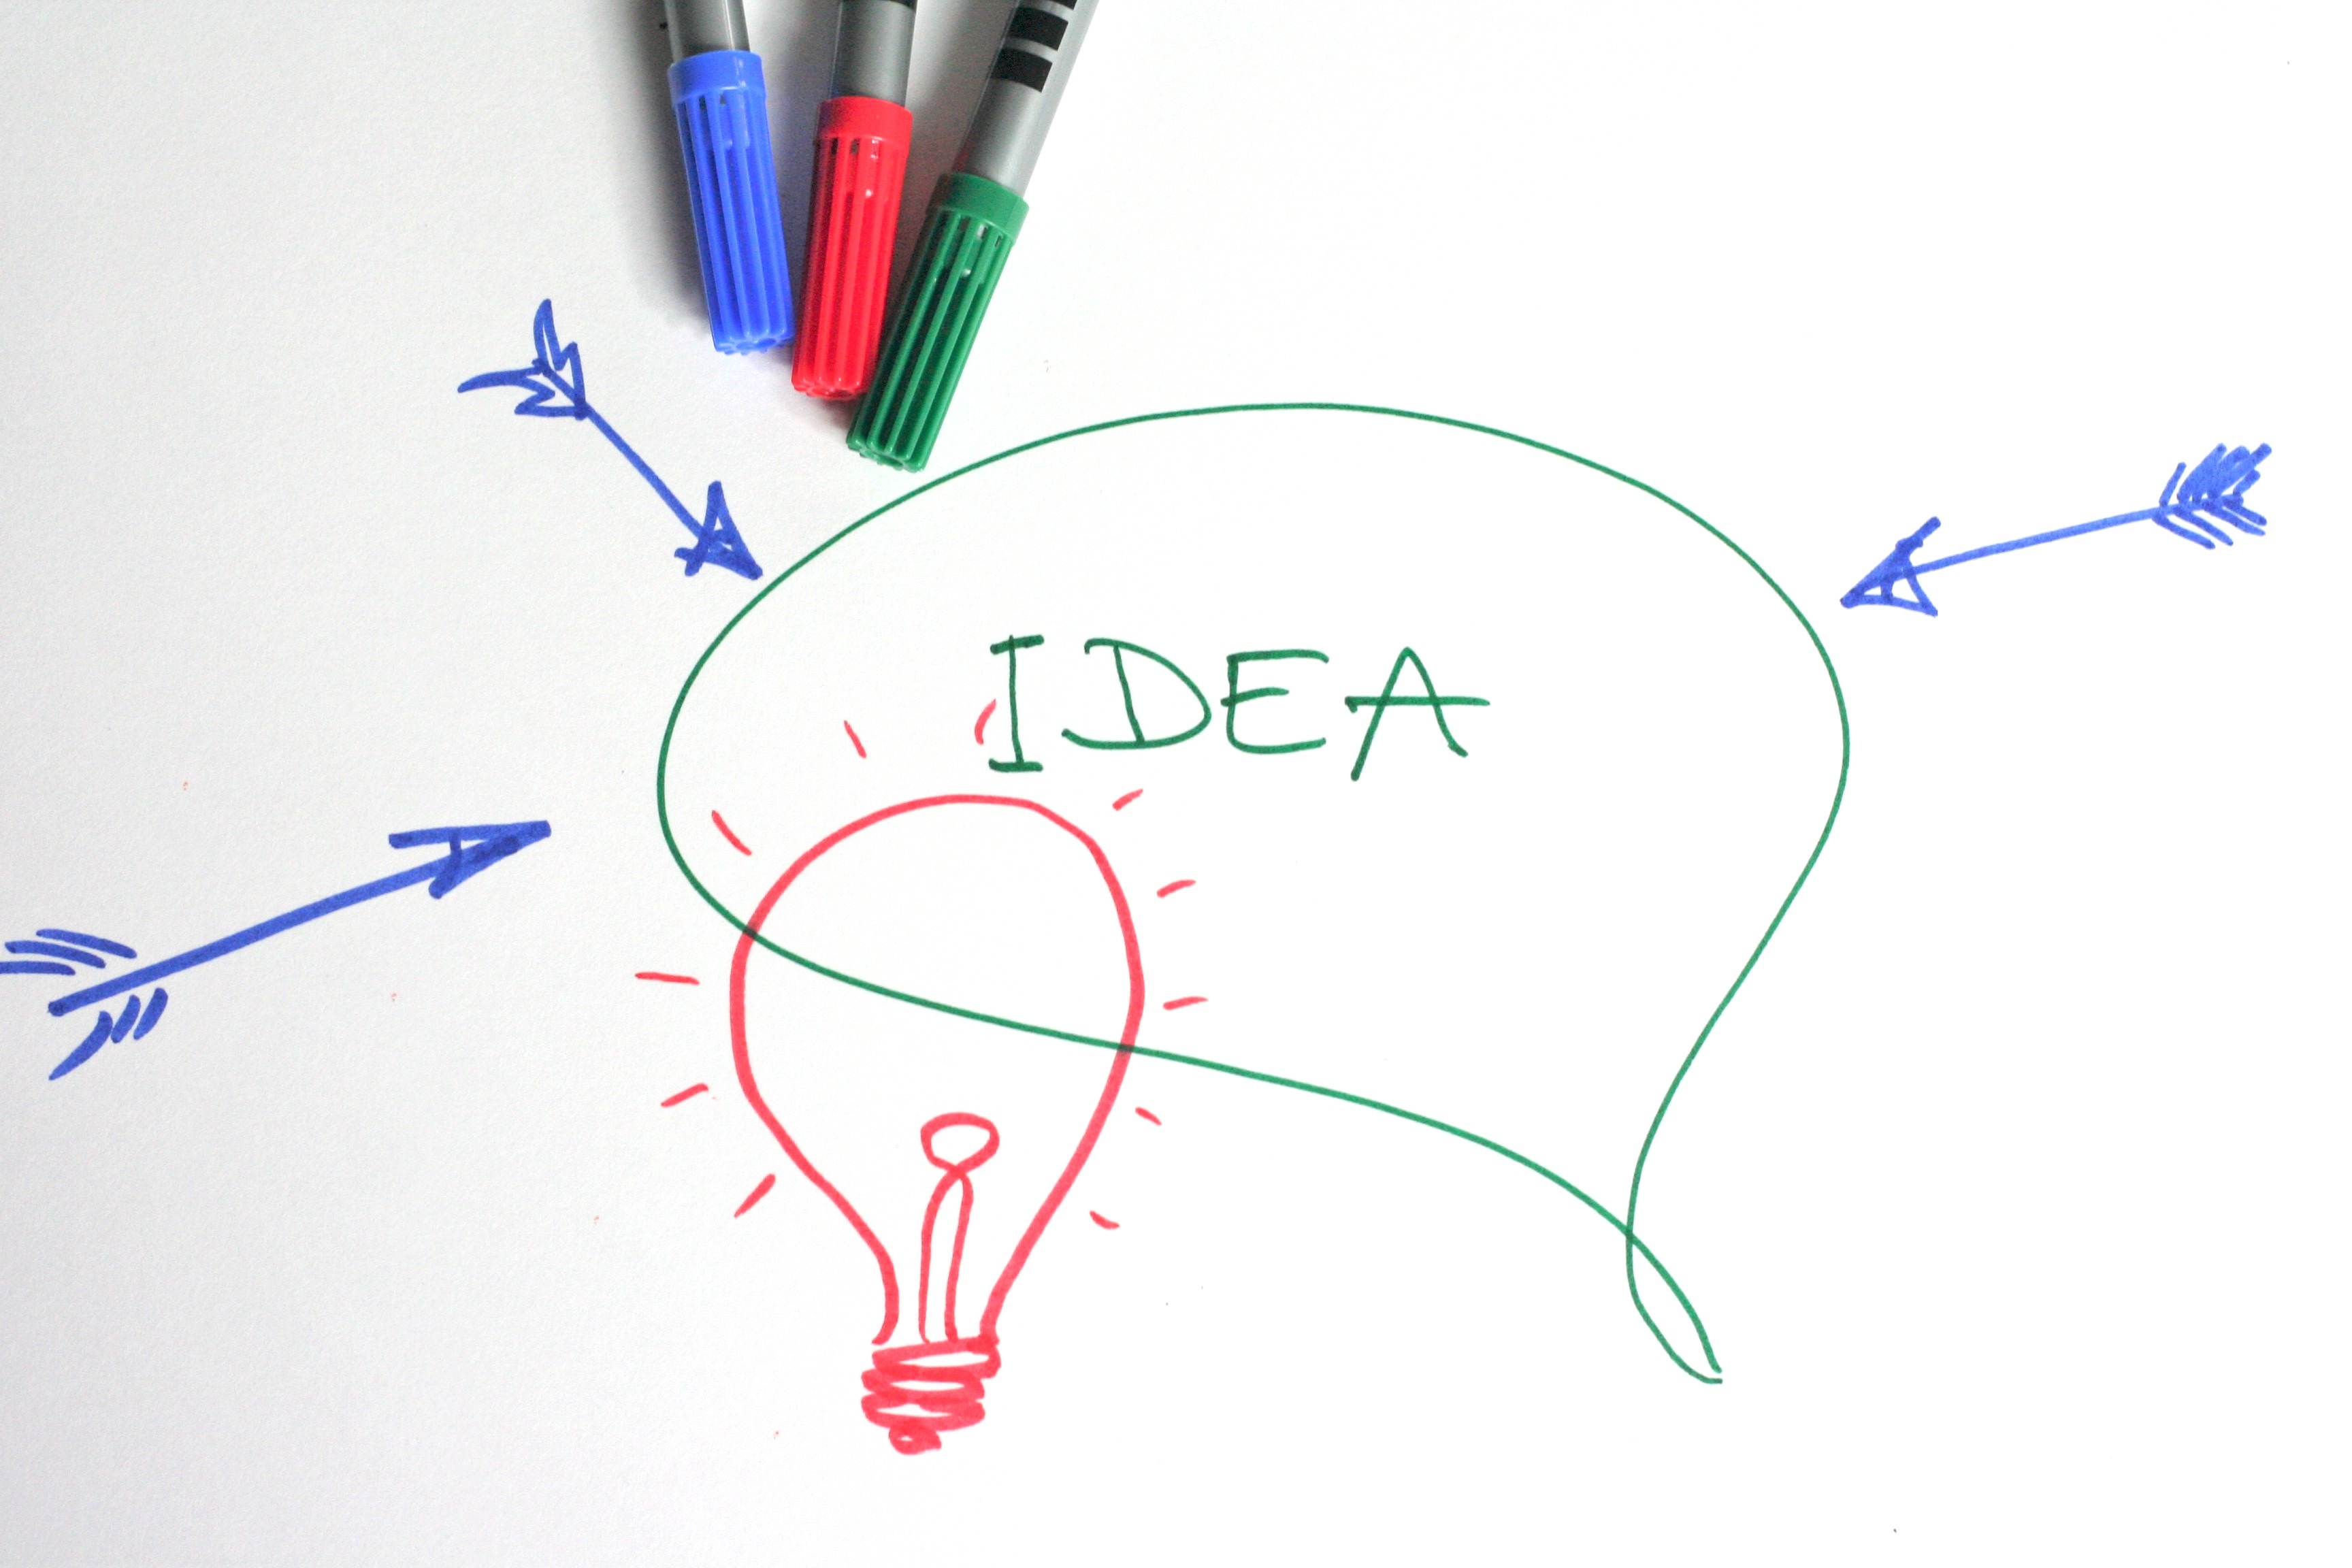
writing, line, business, brand, font, figure, drawing, illustration, diagram, concept, organ, graphics, the background, the idea of